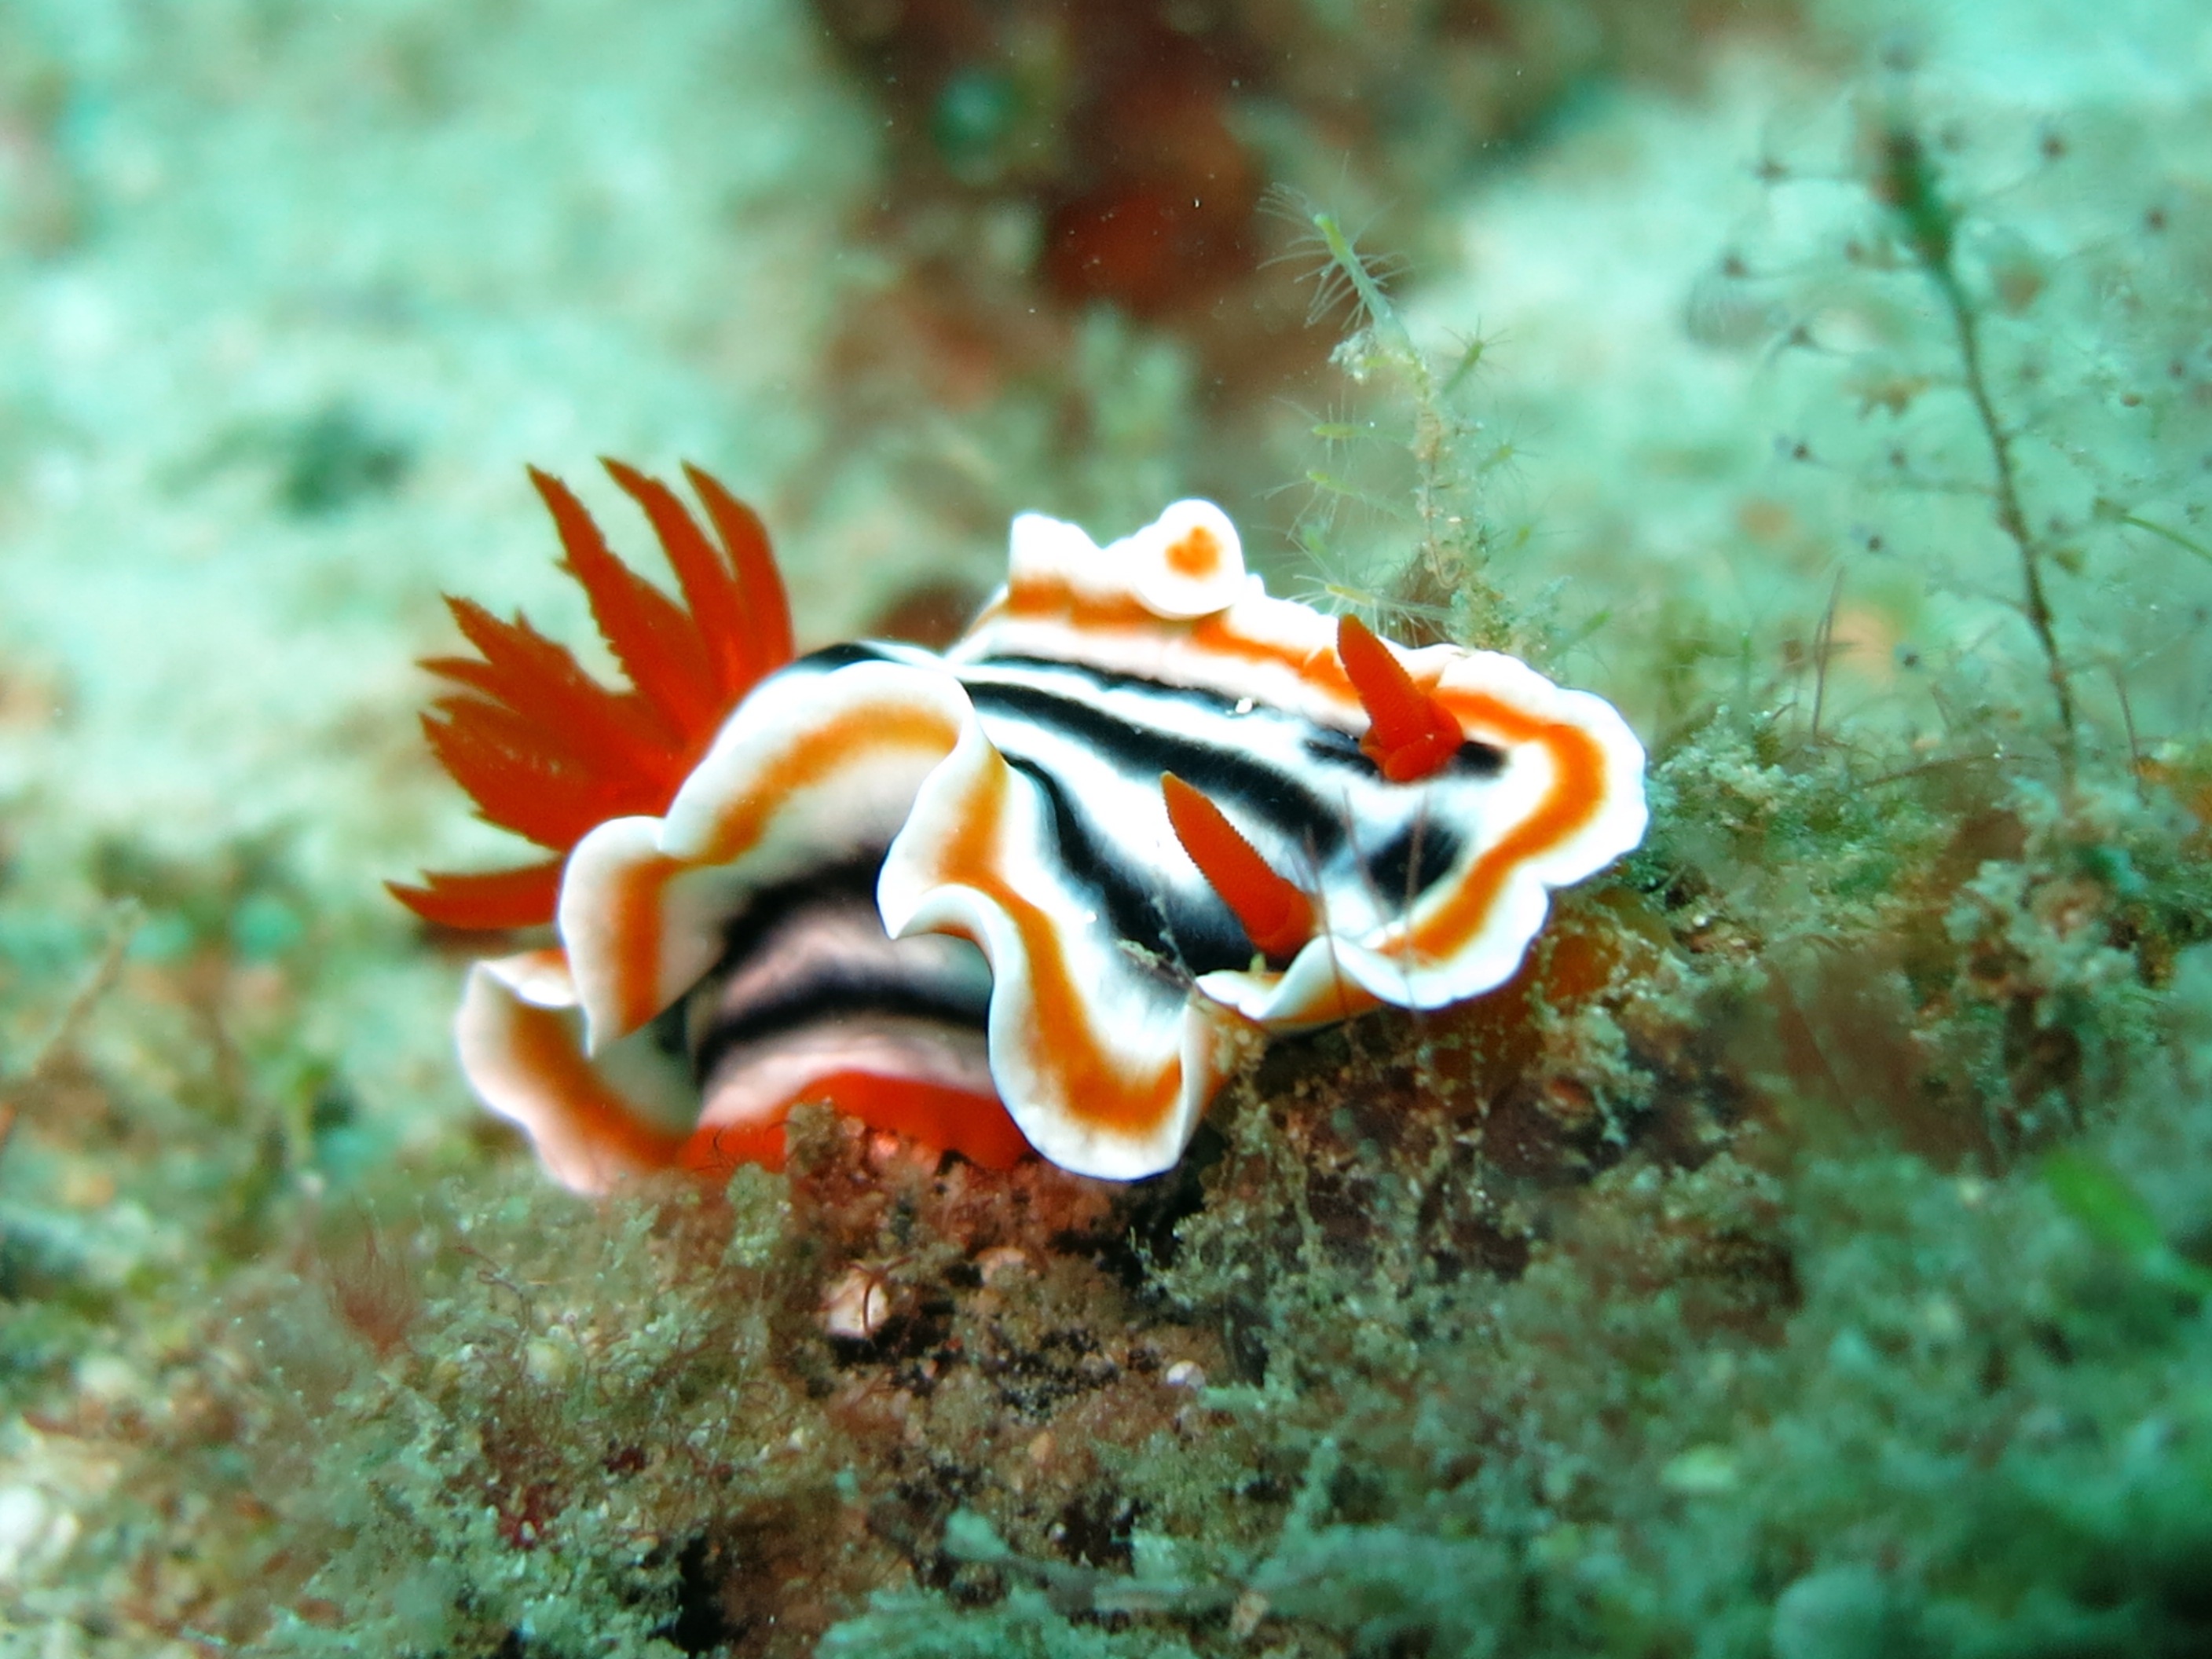
sea, water, nature, ocean, animal, diving, underwater, tropical, macro, biology, aquatic, colorful, fish, fauna, coral, coral reef, invertebrate, life, reef, mollusk, snail, marine, philippines, scuba, slug, nudibranch, macro photography, organism, chromodoris, sea slug, puerto galera, sea anemone, marine biology, coral reef fish, pomacentridae